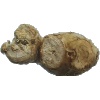
Label: Ginger Root 1